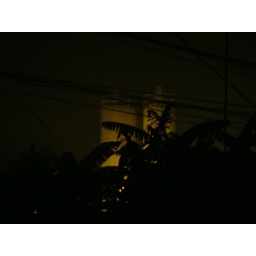
I decided to take a shot of this nearby factory. I loved the effects of trees and the yellow light beneath the buildings.